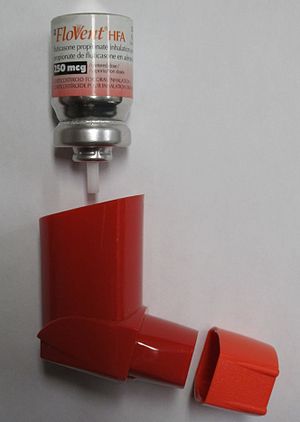
Astma / Behandling / Lægemidler
Fluticasonpropionat-inhalationsspray bruges tit til langtidsbehandling.
En rund cylinder over en orange plasticholder
Astma er en kronisk betændelse i luftvejene Almindelige symptomer er åndenød, hoste, trykken for brystet og stakåndethed.